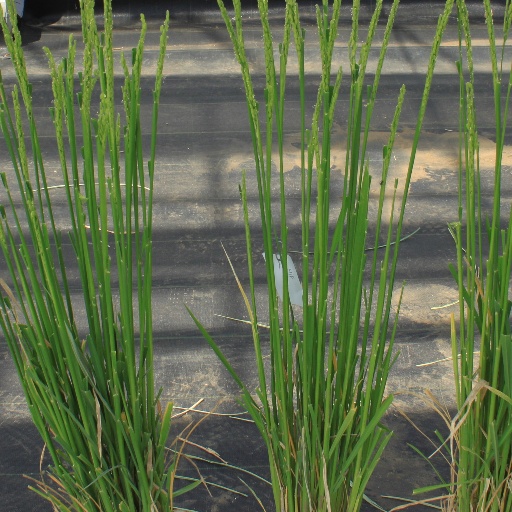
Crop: rice